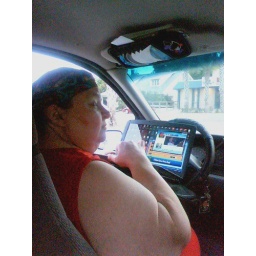
untitled pic of me on laptop comp in van taken march 26, 2009